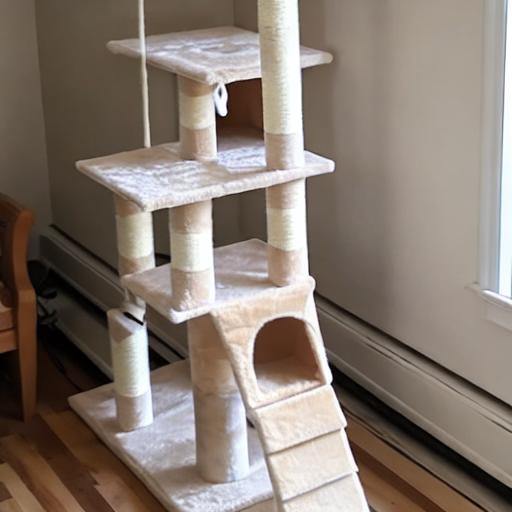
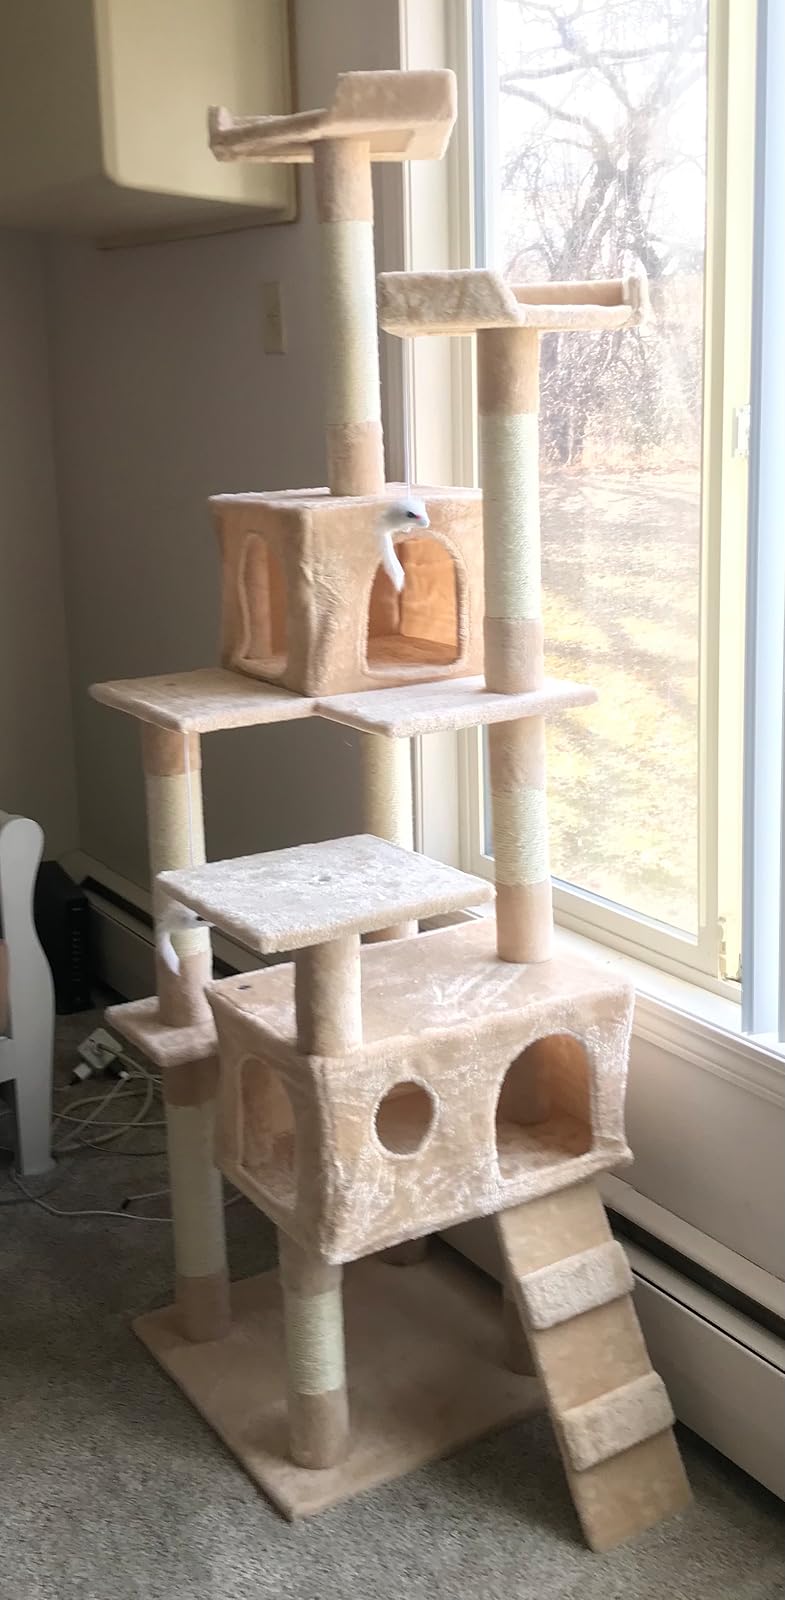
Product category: items_cat tree
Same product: no